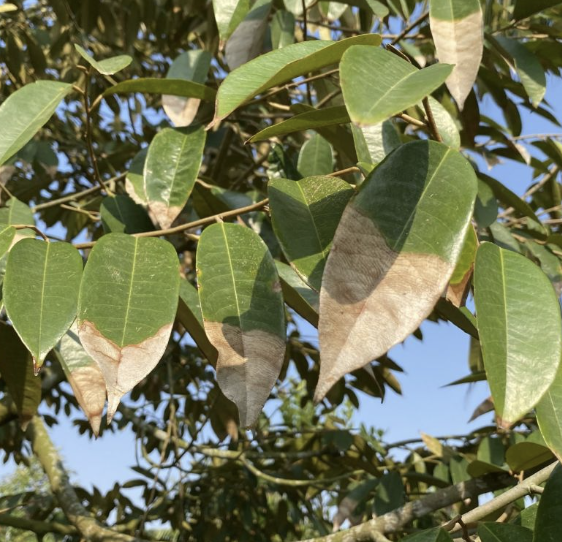
Label: anthracnose_disease